Central Station (Buenos Aires)

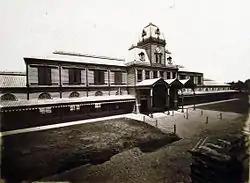
The front facade seen from the north side.

The modern station building, built in wood, was brought from Great Britain by entrepreneur William Wheelwright, although it had originally been intended to be used in India (then a British colony). It had a slate mansard roof and a little tower with a clock and a dome on the top. The station had a platform over the main track and other two. Its structure also included two coffeehouses and two ladies rooms.